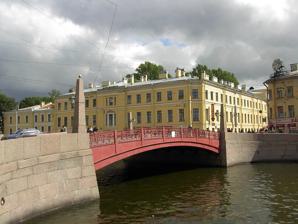
Building: Red Bridge (Saint Petersburg)
Country: Russia
Year built: 1813
Bridge in St Petersburg Russia Red Bridge The Red Bridge ( Russian : Кра́сный мост , Krasniy most ), is a single-span bridge across the Moika River in Saint Petersburg , Russia . The bridge is a part of Gorokhovaya Street . The length of the bridge is 42 m; the width is 16.8 m. The first cast iron bridge on the site was designed and built in 1808-1813 to a design by William Heste . The bridge was rebuilt in 1953 by architect V.V. Blazhevich. The original cast iron structure of the bridge was replaced by the welded steel arches but most of the decorations are left intact. The bridge's name dates from a 19th-century tradition of color-coding the bridges crossing the Moika River. Like other colored bridges, the Red Bridge got its name from the colour of its sides facing the river. Today only four colored bridges survive, the other ones being the Blue Bridge , the Green Bridge and the Yellow Bridge respectively. Three of them have kept their original names, but Yellow Bridge has been renamed to Pevchesky Bridge . See also Bridges in Saint Petersburg List of bridges in Saint Petersburg Wikimedia Commons has media related to Red Bridge (Saint Petersburg) . References Bridges across Moyka 59°55′59″N 30°18′55″E / 59.9331°N 30.3152°E / 59.9331; 30.3152 This article about a bridge in Russia is a stub . You can help Wikipedia by expanding it . v t e